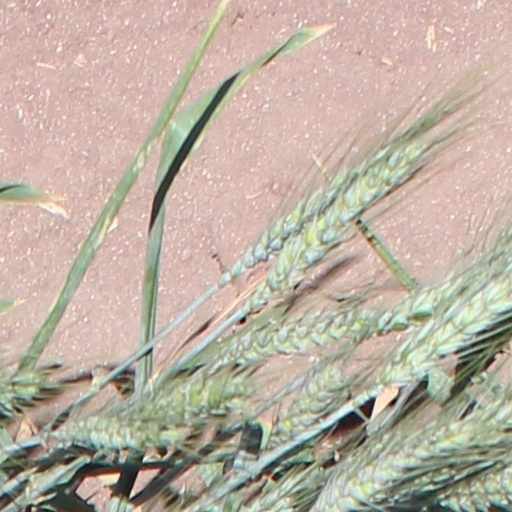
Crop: wheat